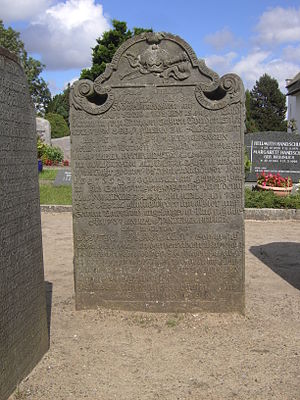
Hark Olufs
Hark Olufs gravsten på kirkegården i Nebel på Amrum
Hark Olufs var en nordfrisisk søfarer.